Robert B. Cohen

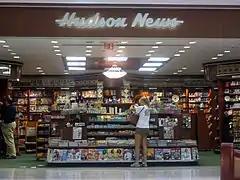
A Hudson News store.

During the mid-1970s, Robert Cohen's Hudson County News Company acquired a bankrupt newsstand at Newark International Airport, which marked his entrance into the retail sector. The newsstand had purchased magazines from Cohen's Hudson County News Company before it went into bankruptcy. The Port Authority of New York and New Jersey, which operates Newark International Airport and other transit hubs in the New York City area, asked Cohen to take control of the airport newsstand when it closed.